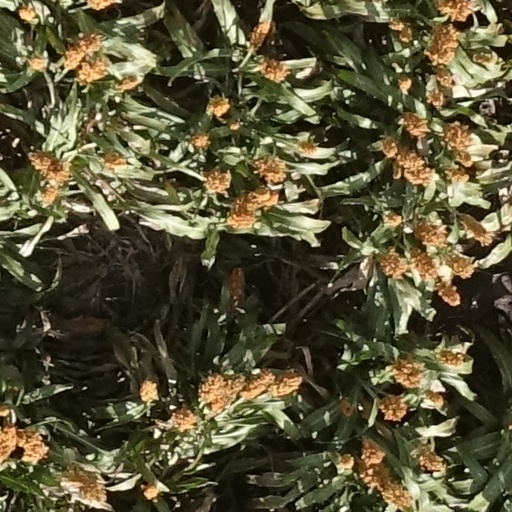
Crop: sorghum